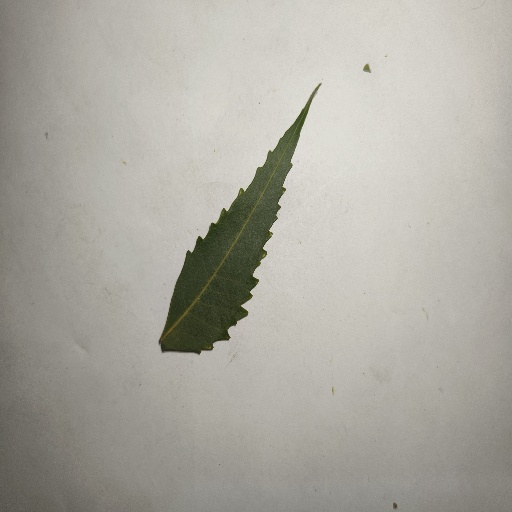
Species: Neem
Leaf condition: Healthy Leaf